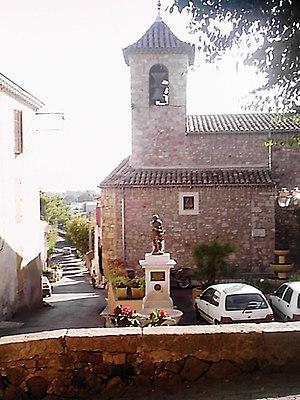
Puget-sur-Argens est une commune française dans le département du Var, en région Provence-Alpes-Côte d'Azur.